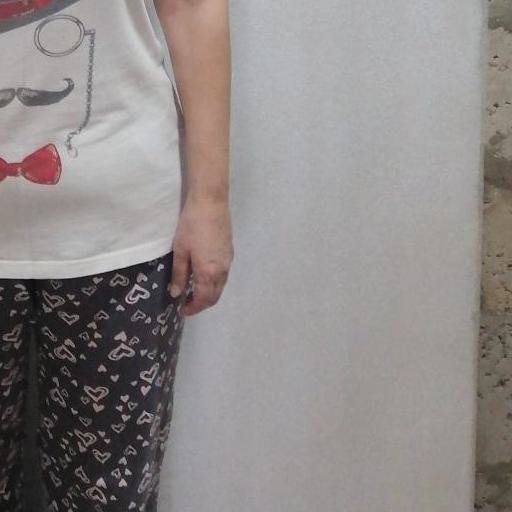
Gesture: no_gesture